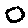
Label: 0